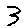
Label: 3